Prehistory of Siberia

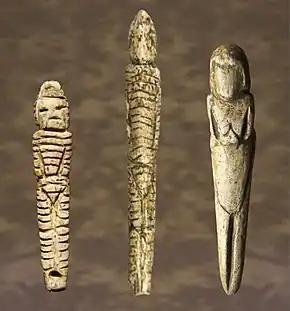
Mal'ta–Buret' culture ivory figurines (-). Some of the figurines wear hooded overalls with decorative stripes.

Late Paleolithic southern Siberians appear to be related to Paleolithic Europeans and the Paleolithic Jōmon people of Japan. Various scholars point out similarities between the Jōmon and Paleolithic and Bronze Age Siberians. A genetic analyses of HLA I and HLA II genes as well as HLA-A, -B, and -DRB1 gene frequencies links the Ainu people and some Indigenous peoples of the Americas, especially populations on the Pacific Northwest Coast such as Tlingit, to Paleolithic southern Siberians.